List of songs recorded by Laura Pausini

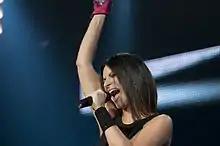
Pausini performing during her World Tour 2009 in Barcelona

Italian pop singer Laura Pausini rose to fame in 1993 when she won the Sanremo Music Festival in the "Newcomers' Section" with the song "La solitudine". Following the success of her Italian-language albums "Laura Pausini" (1993) and "Laura" (1994), Pausini released an eponymous Spanish-language compilation album in 1994. Starting from her third full-length record, she recorded her albums both in Italian and Spanish, with the exception of 2002's "From the Inside", her only English-language album composed of new material, and the holiday album "Laura Xmas" (2016), released in English and Spanish.